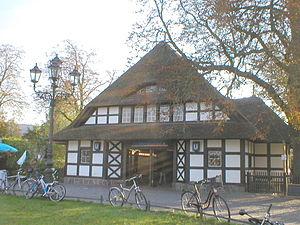
La liste des stations du métro de Berlin est une liste alphabétique complète des 173 stations du métro de Berlin. Des 96 quartiers de Berlin, 35 disposent d'au moins une station de métro. La plupart des stations se situent à Mitte, Kreuzberg et Charlottenbourg. L'importance du réseau métropolitain berlinois est indissociable des 166 stations de S-Bahn qui réseautent toute la ville pour un total de 339 stations.